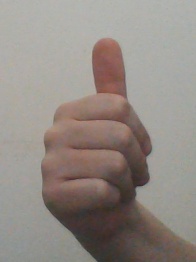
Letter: aleff